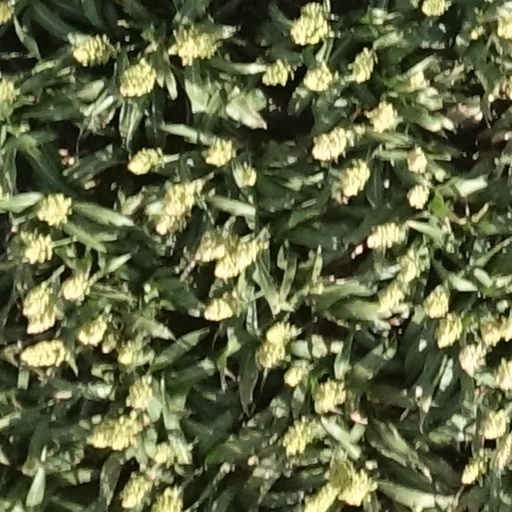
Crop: sorghum